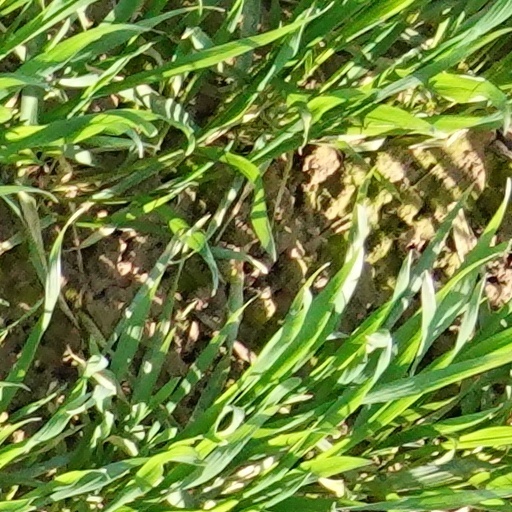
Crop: wheat